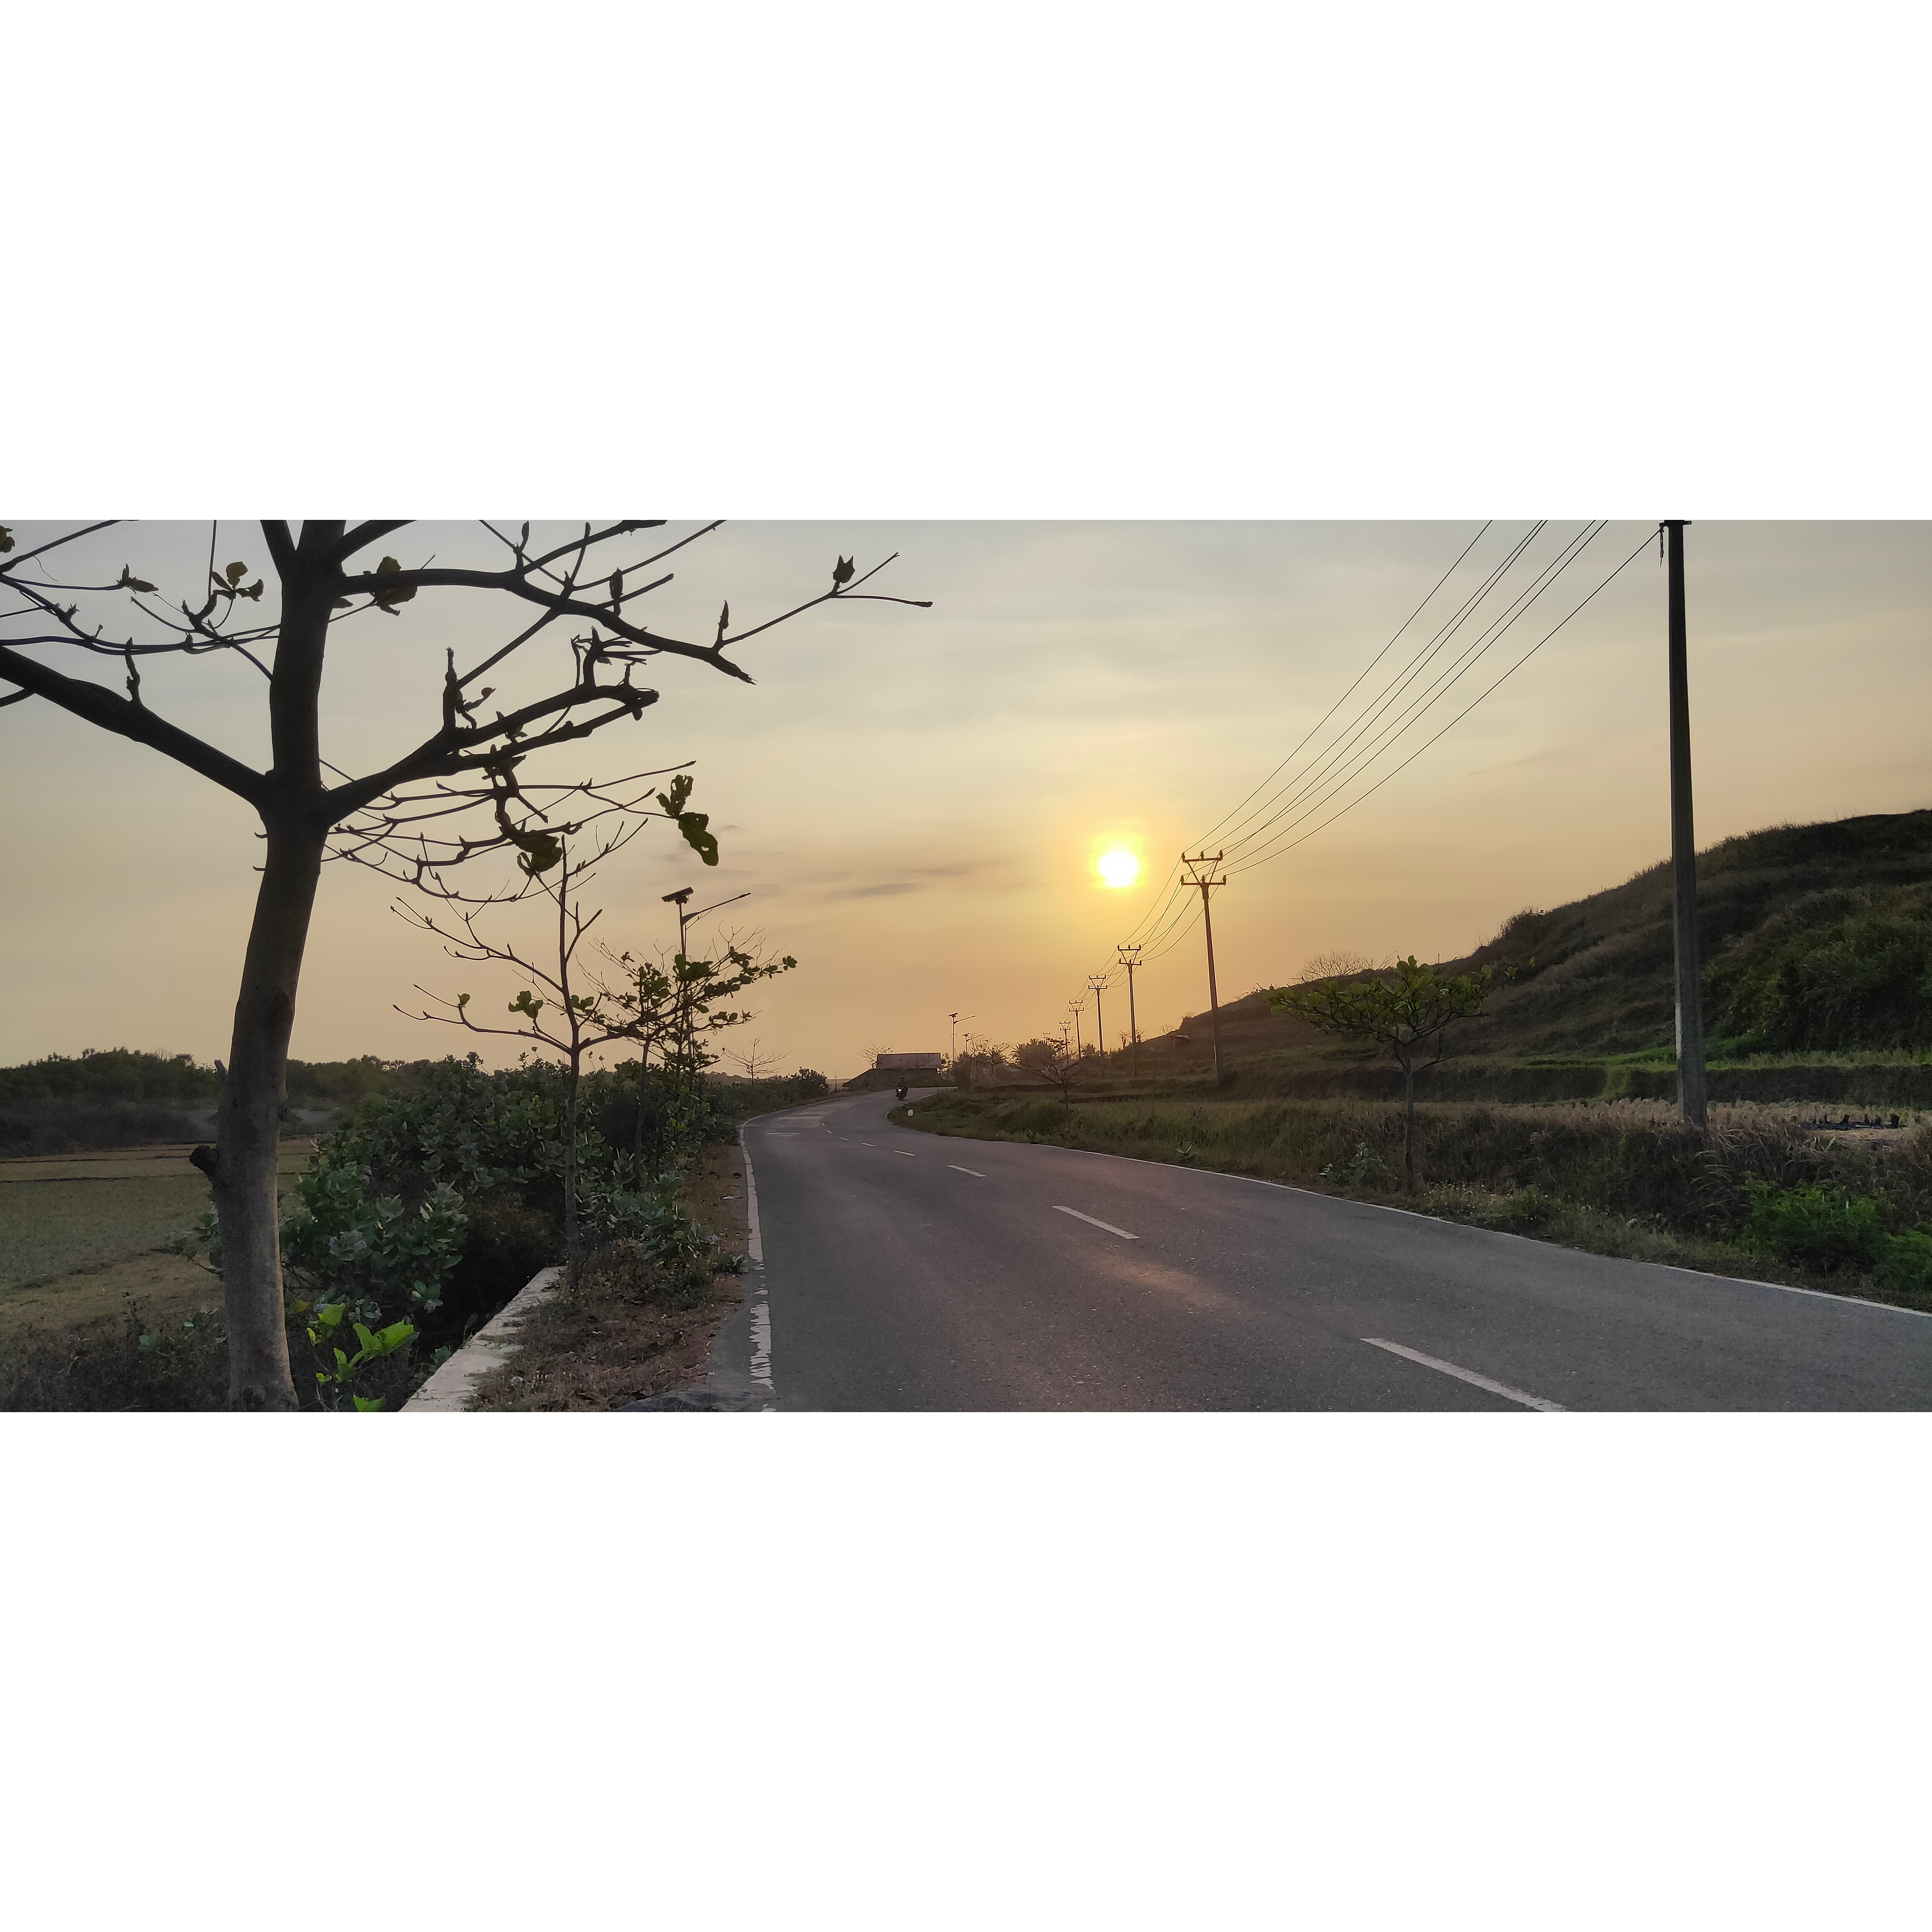
beach, photography, natural, sea, river, rock, sky, atmospheric phenomenon, morning, natural landscape, road, tree, cloud, sunset, sunrise, infrastructure, evening, sun, landscape, sunlight, rural area, horizon, branch, lane, asphalt, plant, thoroughfare, dusk